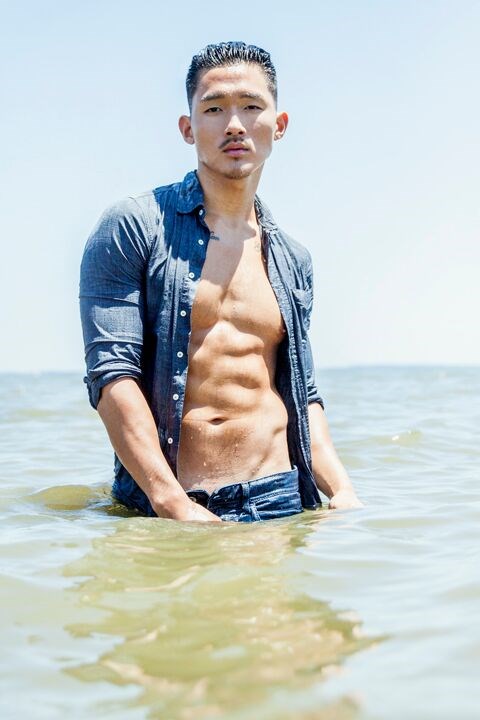
Gender: men